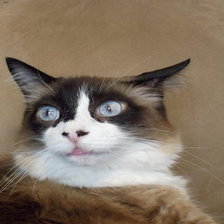
Species: cat
Breed: Ragdoll